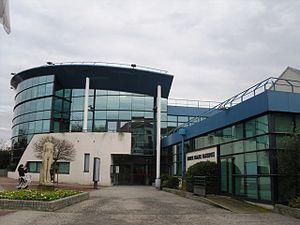
Hôtel de Ville de Savigny-sur-Orge (91)